Virginia Quay Settlers Monument

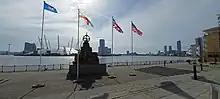
The land-facing side of the monument

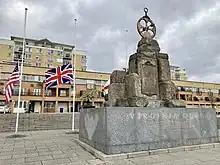
The river-facing side of the monument. The flags are at half-mast for the death of Prince Philip.

The Virginia Quay Settlers Monument is a public monument in Blackwall, London, to the first settlers of the Colony of Virginia who departed from here in 1606. The monument has its origins in a plaque erected on the Brunswick Dock master's house in 1928. The house was badly damaged by bombing during the Second World War and in 1951 the plaque was incorporated into a monument erected during development of the site into the Brunswick Wharf Power Station. The monument was designed by Harold Brown and consisted of rough-hewn granite blocks from the walls of the West India Docks surmounted by a bronze sculpture of a mermaid. The mermaid was later stolen. The monument was refurbished by Barratt Homes during redevelopment in 1999. A polished granite plinth was added and the mermaid replaced by a mariner's astrolabe sculpted by Wendy Taylor. The monument is currently located on the riverside facing the Millennium Dome.